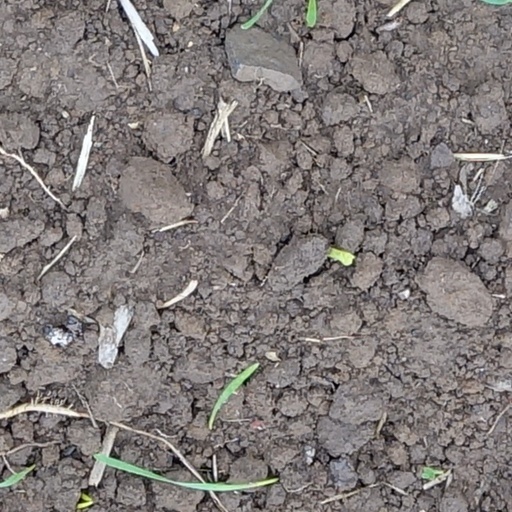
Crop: wheat